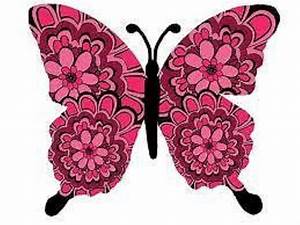
Label: butterfly